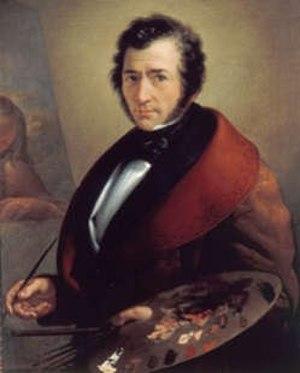
Odorico Politi est un peintre italien.